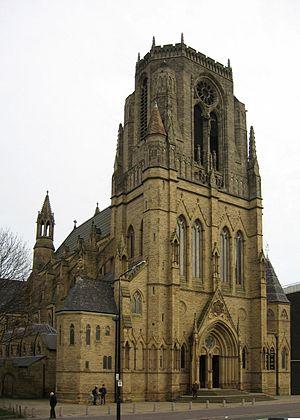
L'église du Saint-Nom-de-Jésus est un édifice religieux catholique de Manchester en Angleterre. Cette église de style néo-gothique a été construite pour les Jésuites de 1869 à 1872 par Joseph Hansom. Sa tour, dessinée par Adrian Gilbert Scott, a été érigée en 1928 en l'honneur du père Bernard Vaughan qui y fut un des plus éminents prédicateurs à la fin du XIXe siècle. L'église est inscrite à la National Heritage List of England.